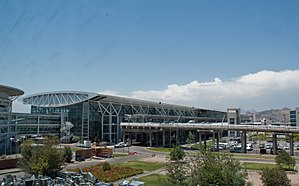
Chile / Infrastruktur / Flytrafik
Comodoro Arturo Merino Benítez International Airport i Santiago er den største lufthavn i Chile
Chile, officielt Republikken Chile, er et land i Sydamerika. Chile er klemt inde mellem Andesbjergene i øst og Stillehavet i vest. Det grænser op til Peru i nord, Bolivia i nordøst, Argentina i øst og Drakestrædet i syd. Chile omfatter også territorierne Juan Fernández, Salas y Gómez, Desventuradas og Påskeøen. Chile gør også krav på et 1,25 millioner km² stort område af Antarktis. Disse krav er dog suspenderet under Antarktistraktaten.